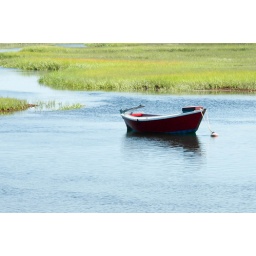
Little red boat in blue waters